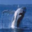
Label: whale